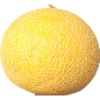
Label: Cantaloupe 1